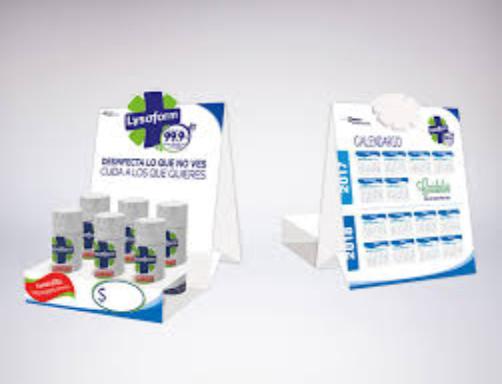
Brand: lysoform
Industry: Necessities